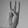
ASL letter: W